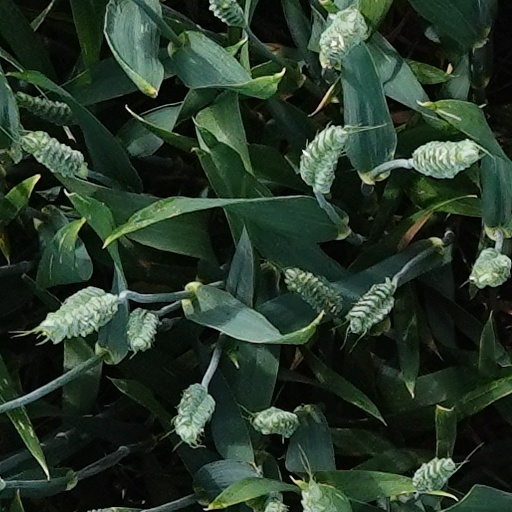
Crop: wheat